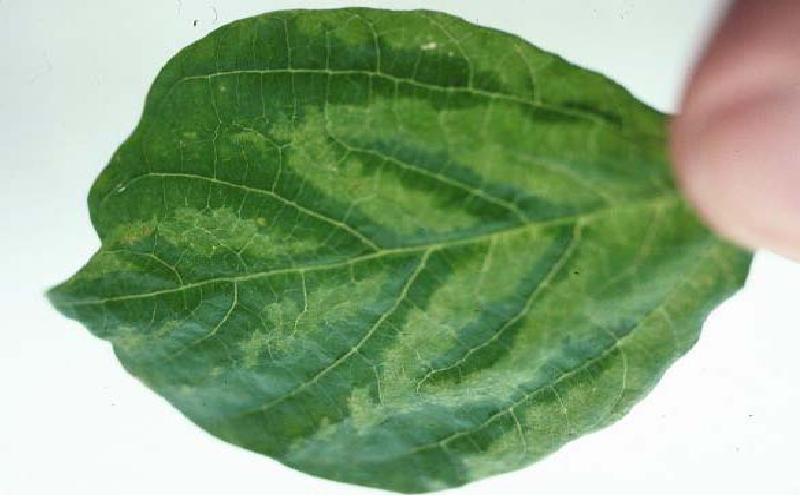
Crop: unknown
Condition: bean_bean_mosaic_virus